Chest hair

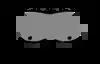
Most common chest hair pattern

Chest hair is hair that grows on the chest in the region between the neck and the abdomen. Chest hair develops during and after puberty along with other types of androgenic hair.